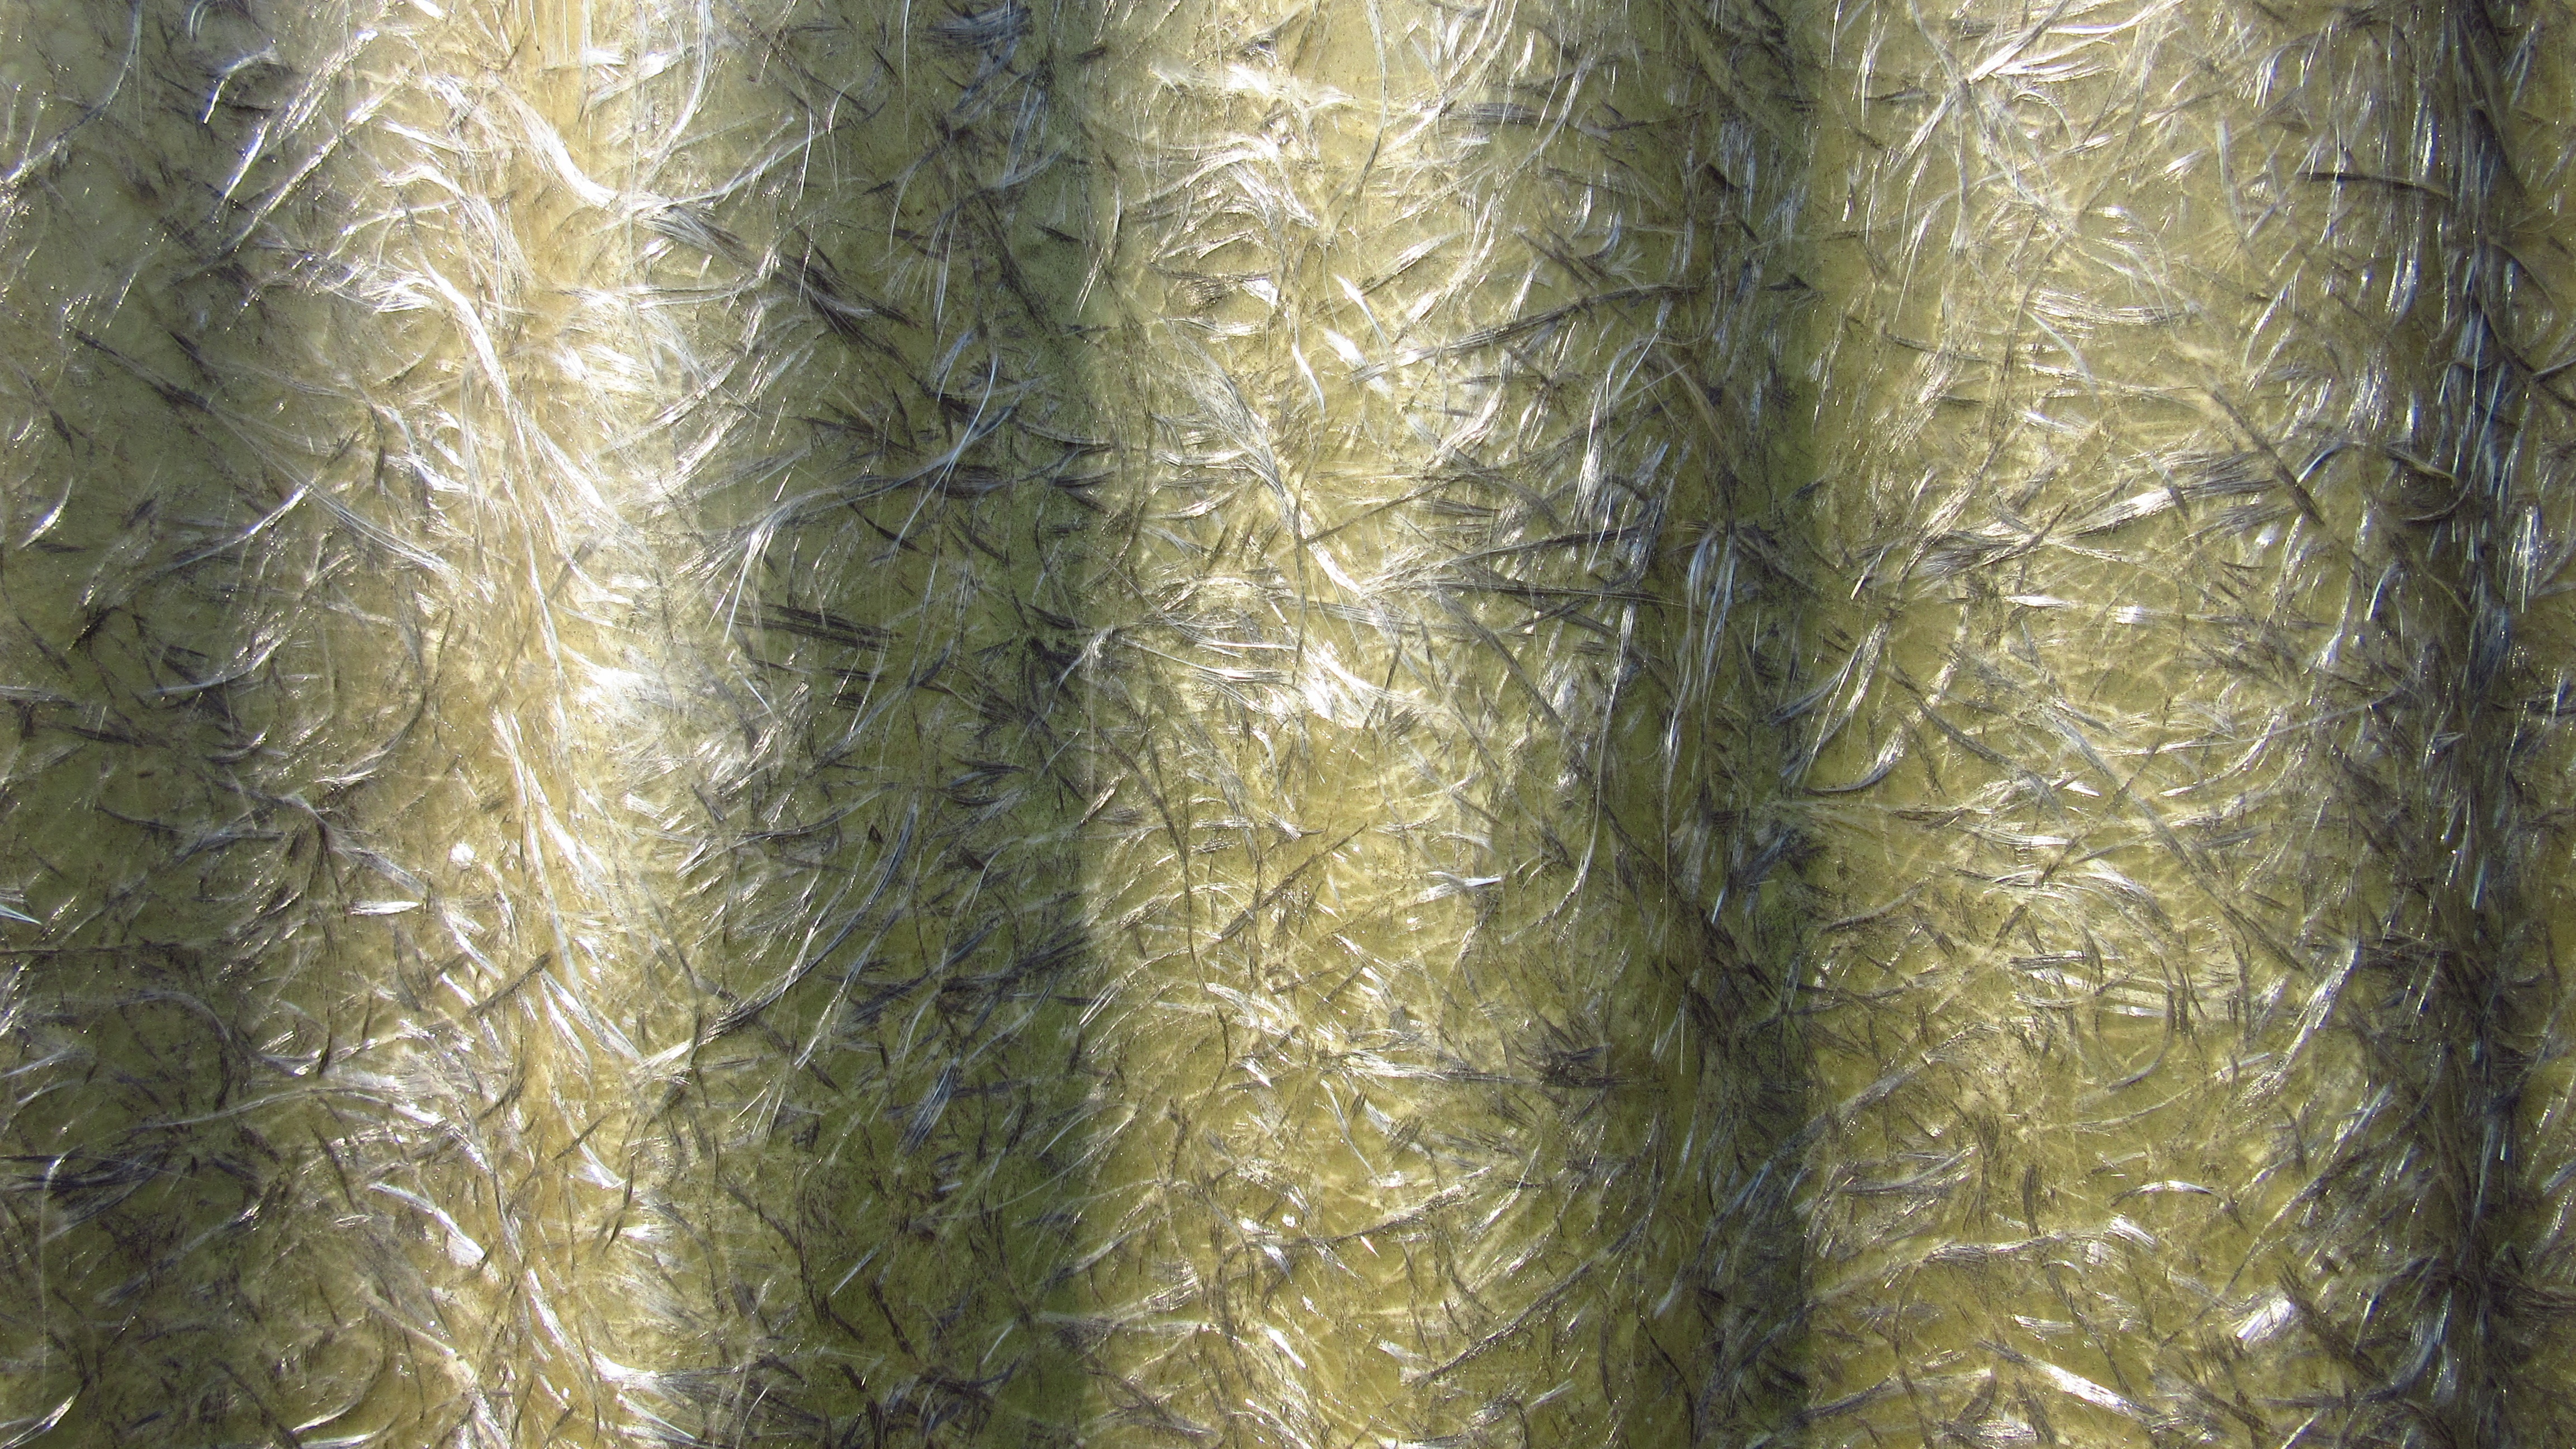
structure, plant, texture, plastic, trunk, pattern, crop, seaweed, agriculture, textile, background, composite, algae, net, fibers, wavy, fiber glass, glass fibres, reinforced, grass family